DJ Stewart

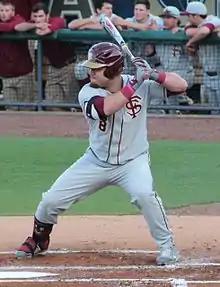
Stewart with the Florida State Seminoles in 2014

As a freshman in 2013, Stewart played in 60 games, leading the team in hits (82), batting average (.364), doubles (25) and slugging percentage (.560). He also added five home runs and 59 runs batted in (RBIs). In 2013, he played collegiate summer baseball in the Cape Cod Baseball League for the Yarmouth–Dennis Red Sox and was named a League All-Star.